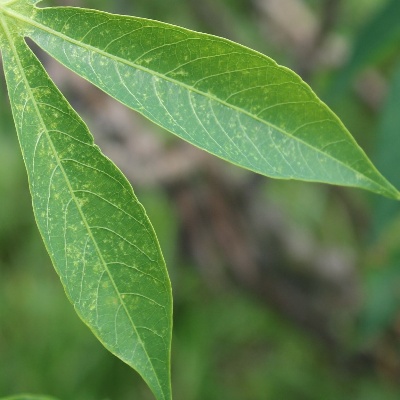
Crop: Cassava
Condition: green mite